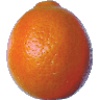
Label: Tangelo 1